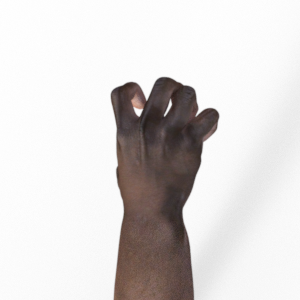
Label: rock